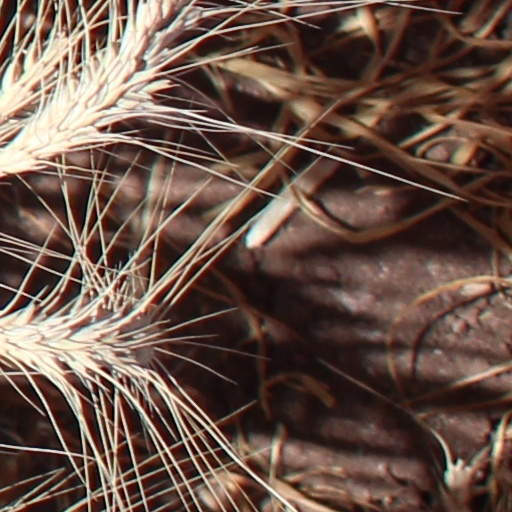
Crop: wheat